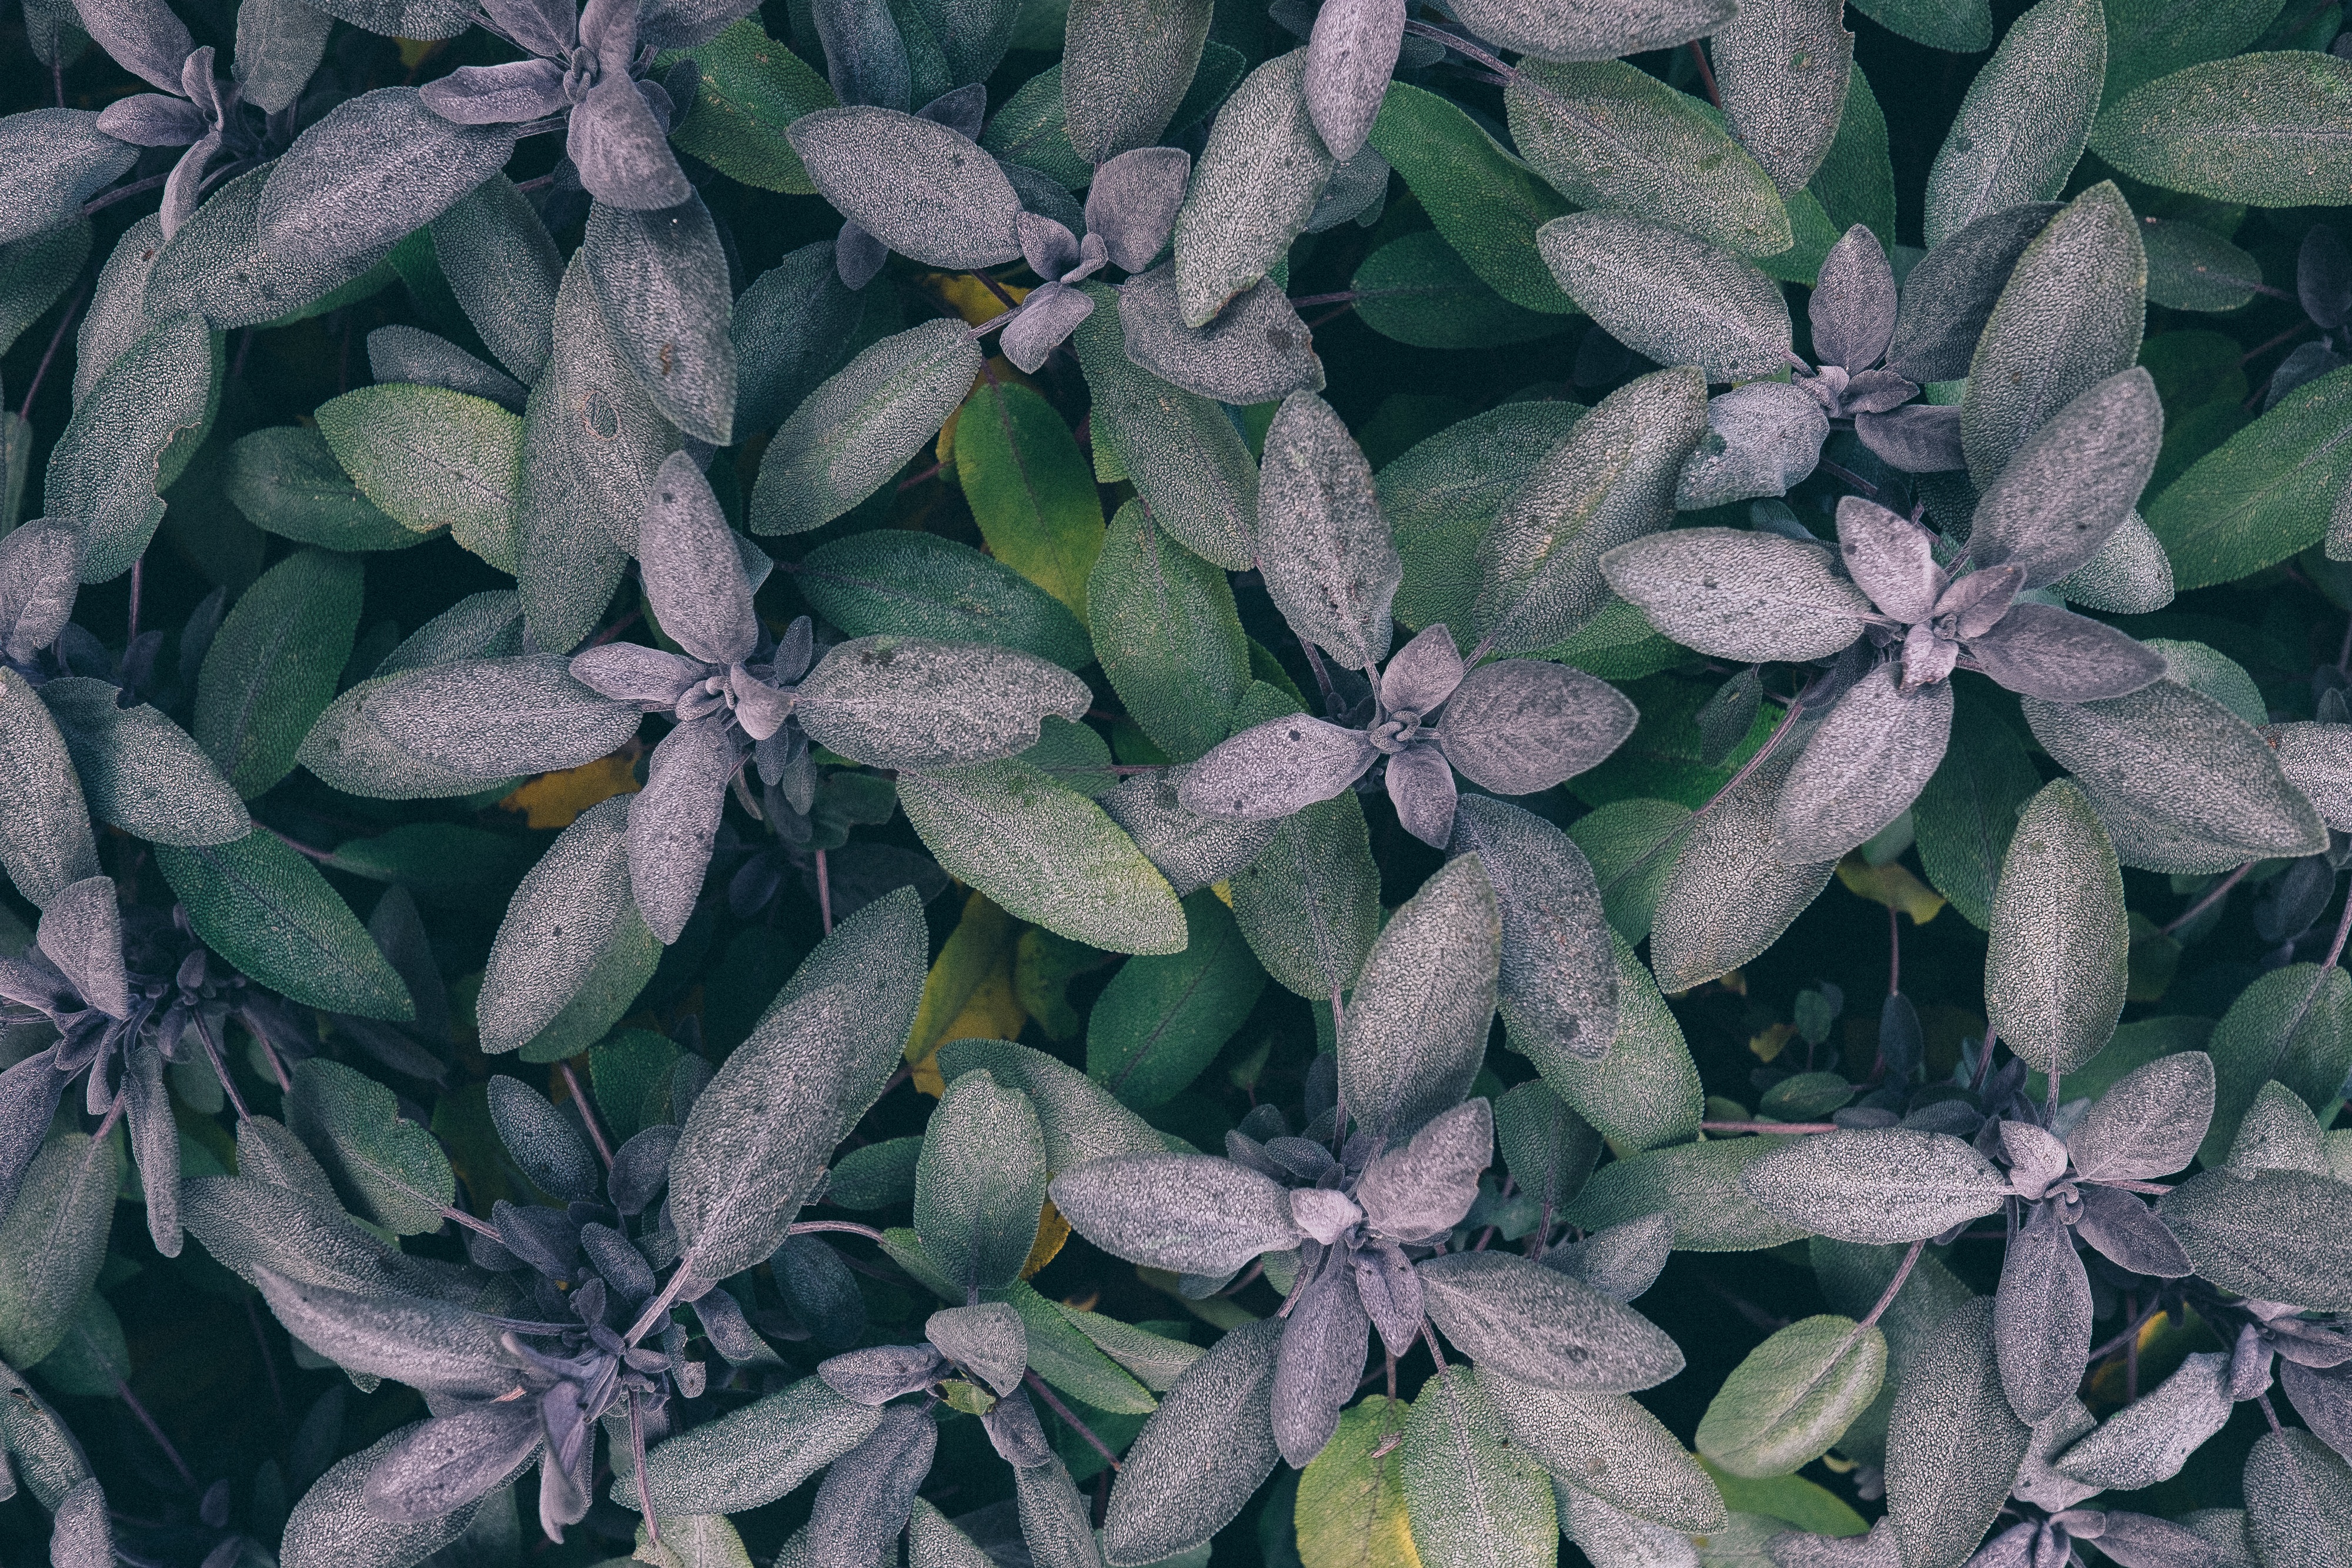
nature, branch, plant, leaf, flower, frost, green, herb, macro, botany, flora, plants, close up, leaves, outdoors, shrub, jasmine, flowering plant, common sage, land plant